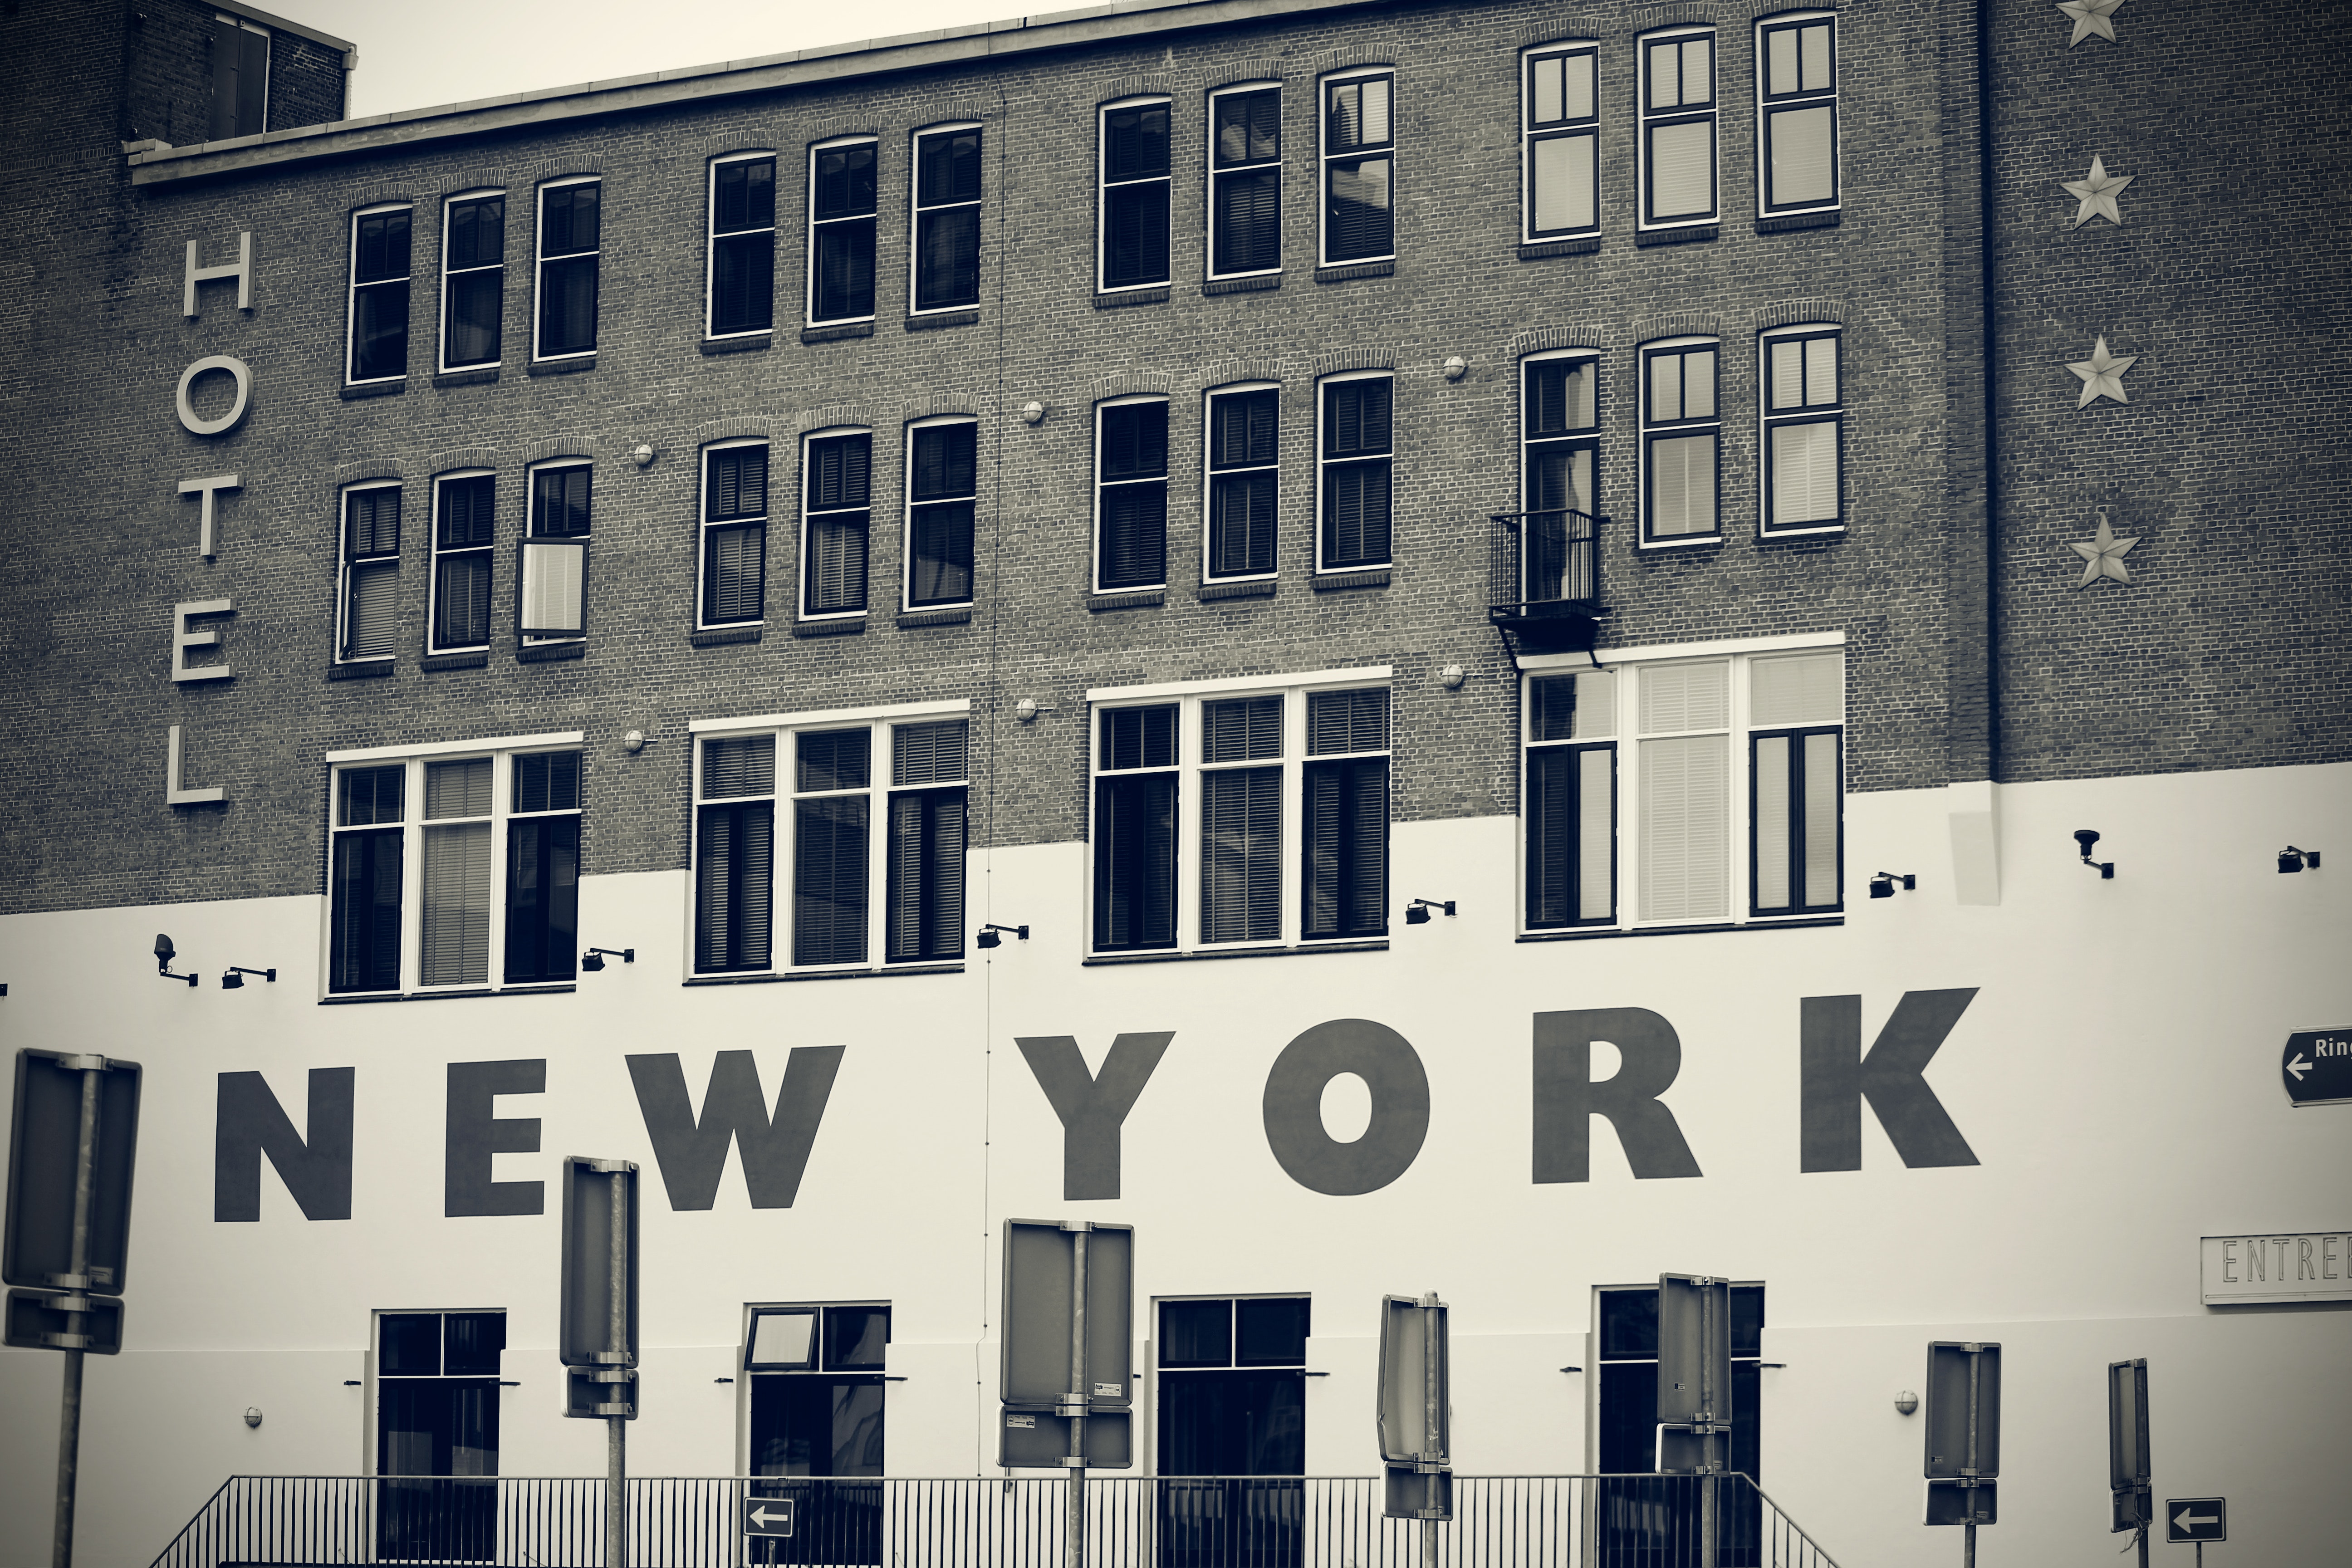
white, text, architecture, black and white, facade, building, font, wall, urban area, monochrome, line, house, apartment, design, window, Material property, city, room, monochrome photography, home, photography, street, metropolis, style, metal, art